Chrysler 180

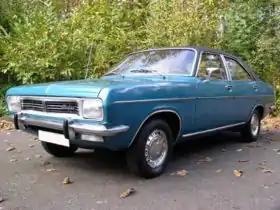
Chrysler 160

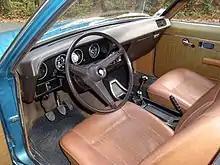
Interior of a Chrysler 160 fitted with manual transmission

The Chrysler 180 was the base name for a series of large saloon cars produced by Chrysler Europe. Resulting from joining the development efforts of Rootes Group and Simca, the car was produced from 1970 to 1975 in Poissy, France, and later in Chrysler's subsidiary Barreiros' factory in Spain. The Chrysler 180 was also the base for the medium-sized model built by Chrysler Australia, the Chrysler Centura.